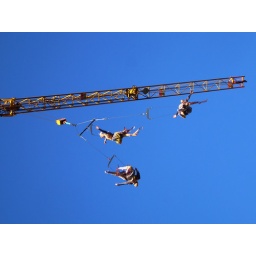
sugar plum fairies in the air, clear blue sky and cranes